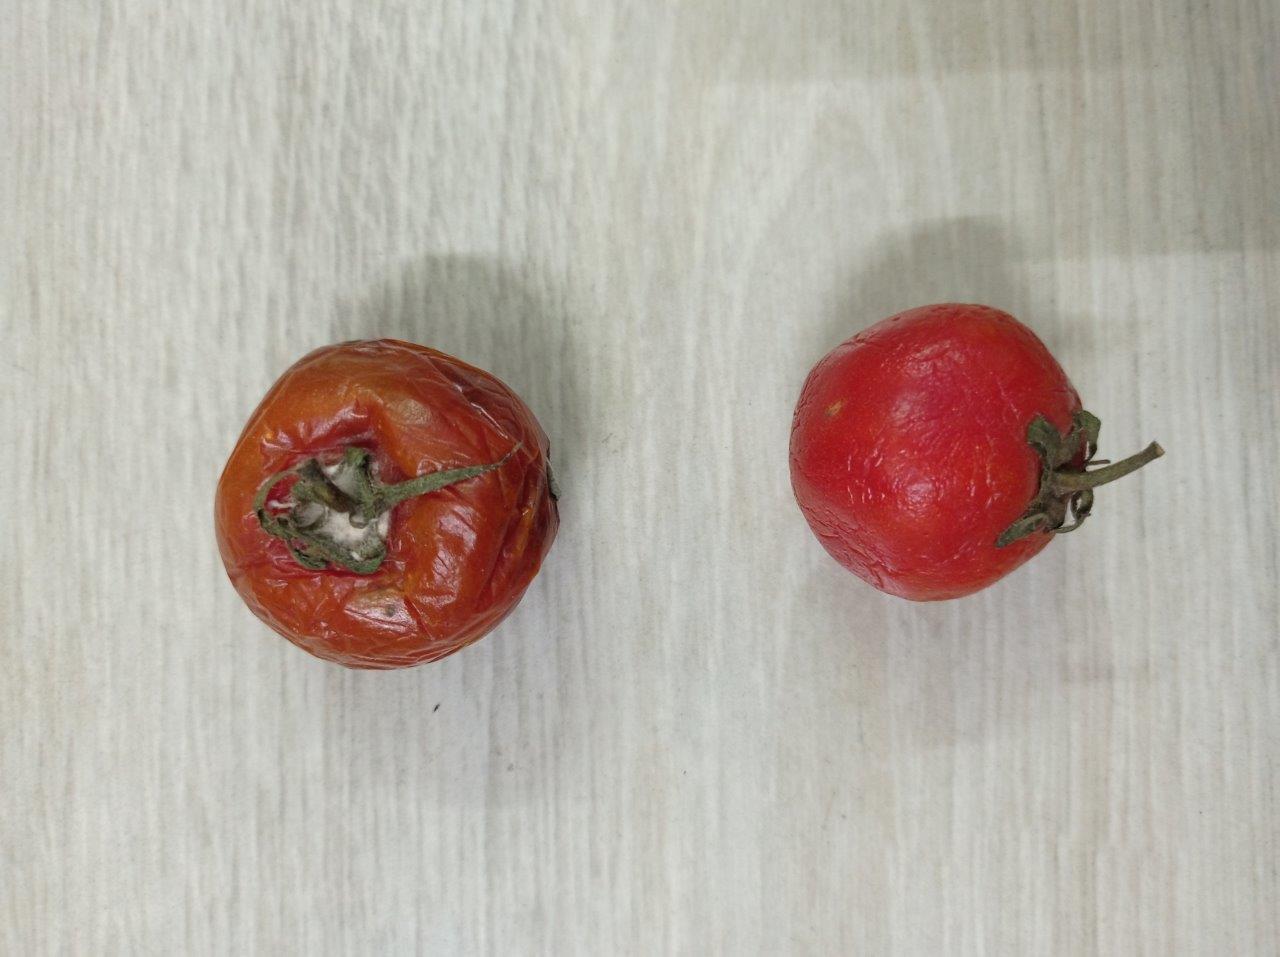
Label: Rotten